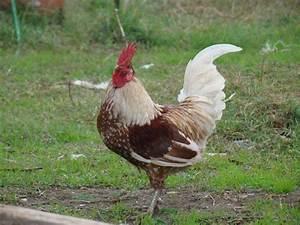
chicken